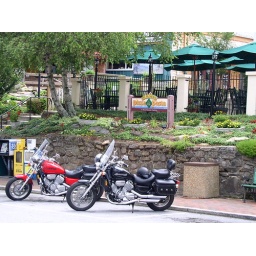
motorcycles below pizza place, Black Mountain